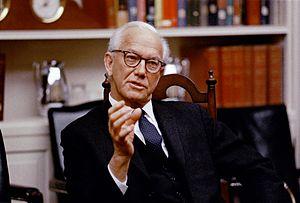
Lucius Mendel Rivers, né le 28 septembre 1905 à Gumville et mort le 28 décembre 1970 à Birmingham, est un homme politique américain.